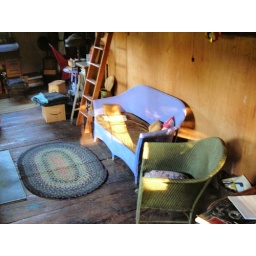
office in converted barn